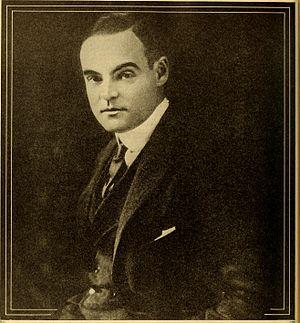
Howard Estabrook, né le 11 juillet 1884 à Détroit et mort le 16 juillet 1978 à Los Angeles, est un scénariste américain, aussi acteur, réalisateur et producteur de cinéma.